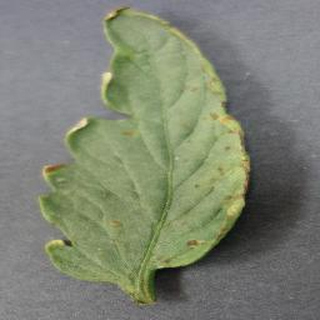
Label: tomato_bacterial_spot